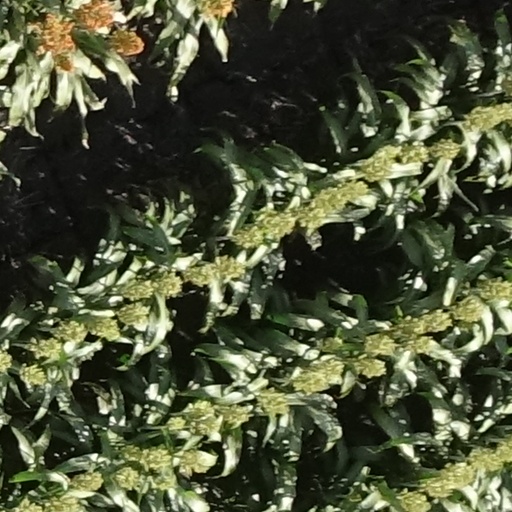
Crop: sorghum